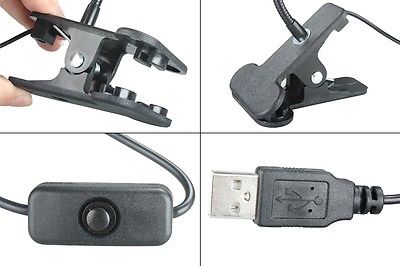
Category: lamp